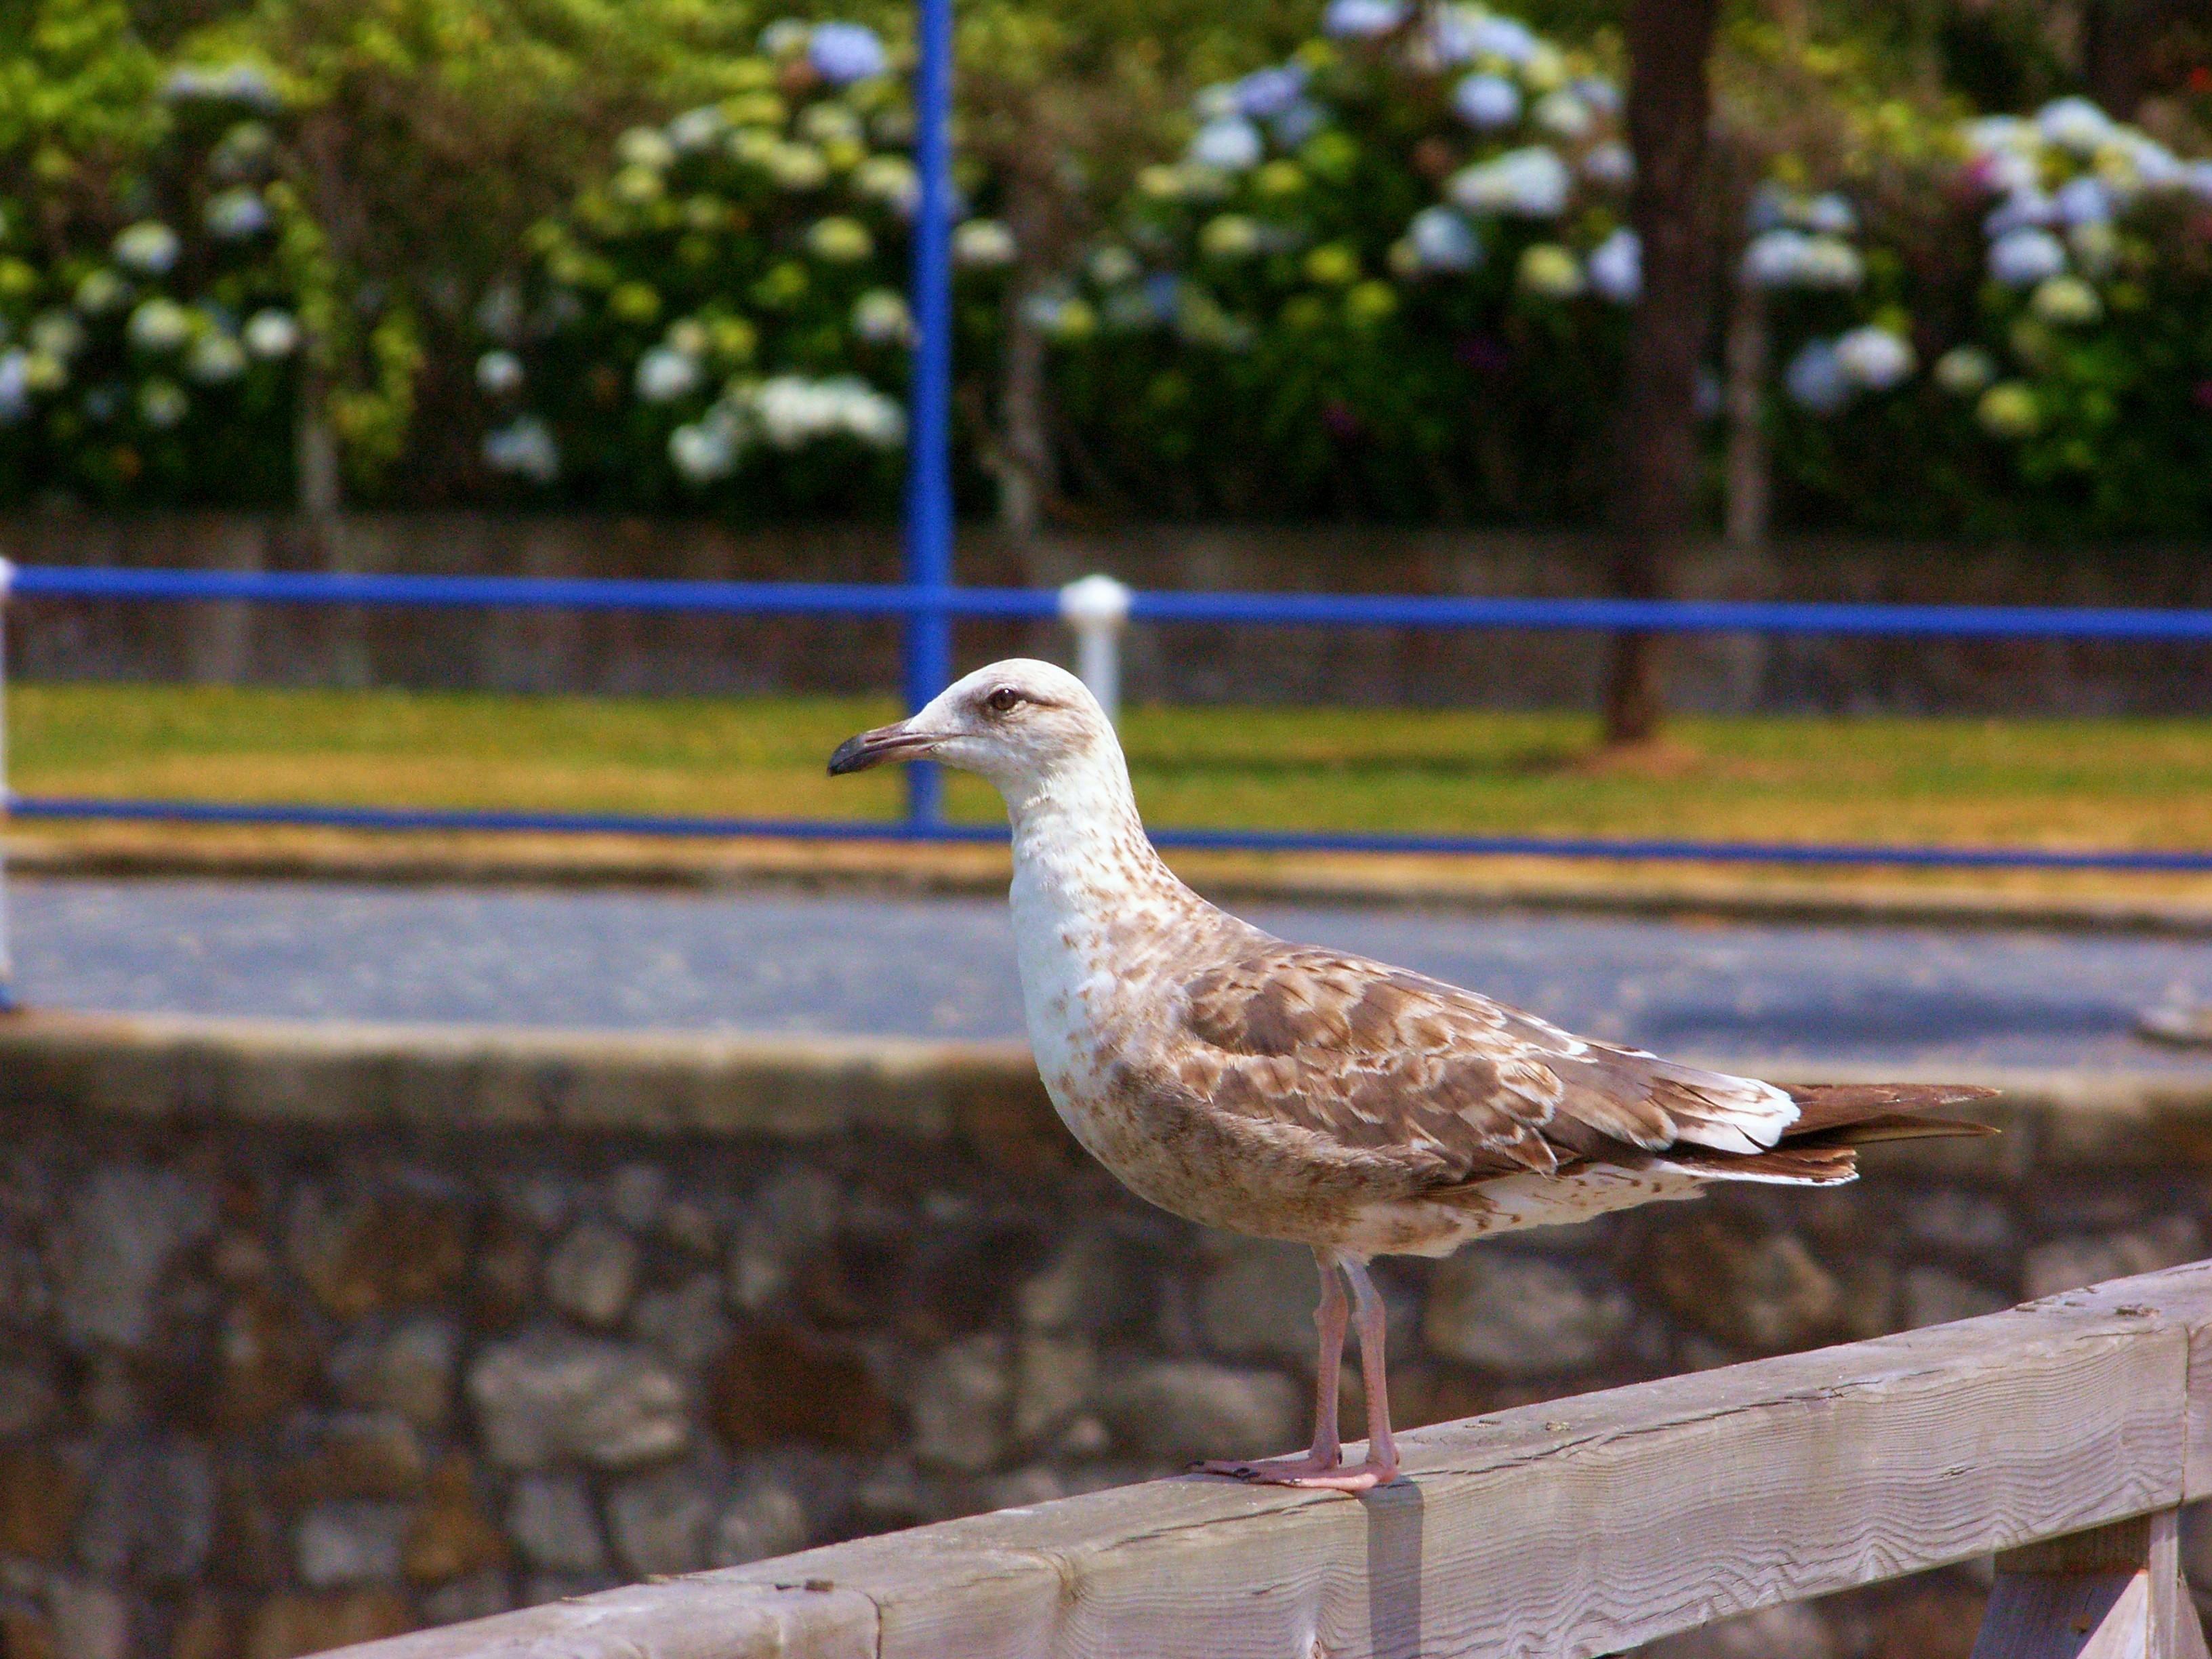
nature, bird, seabird, wildlife, zoo, gull, beak, fauna, animals, vertebrate, shorebird, ggl1, charadriiformes